Austria-Hungary

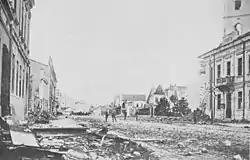
Šabac in Serbia, pictured in August 1914, was the first target of the Austro-Hungarian punitive expedition and the site of many atrocities committed against the local population.

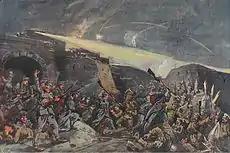
Siege of Przemyśl in 1915

Some members of the government, such as Minister of Foreign Affairs Count Leopold Berchtold and Army Commander Count Franz Conrad von Hötzendorf, had wanted to confront the resurgent Serbian nation for some years in a preventive war, but the Emperor and Hungarian prime minister István Tisza were opposed. The foreign ministry of Austro-Hungarian Empire sent ambassador László Szőgyény to Potsdam, where he inquired about the standpoint of the German emperor, Wilhelm II, on 5 July and received a supportive response.